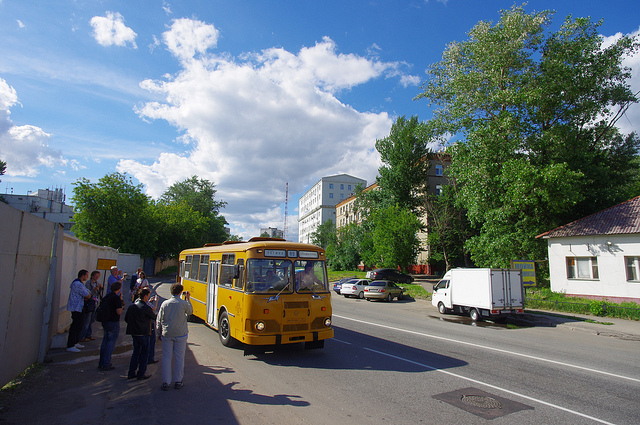
a group of people stand on a side walk near a city bus

A group of people gather around a bus.

A yellow bus driving down a street next to a crowd of people.

A yellow bus traveling on a not-so-busy road.

People waiting on the side of the road for the yellow bus.